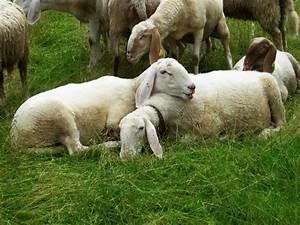
sheep